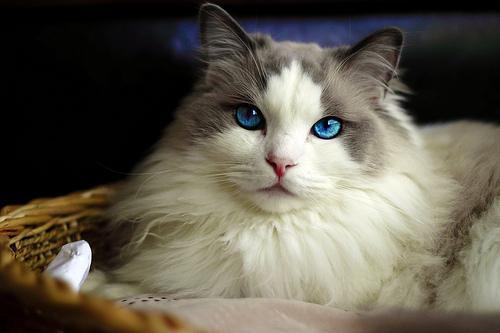
Ragdoll